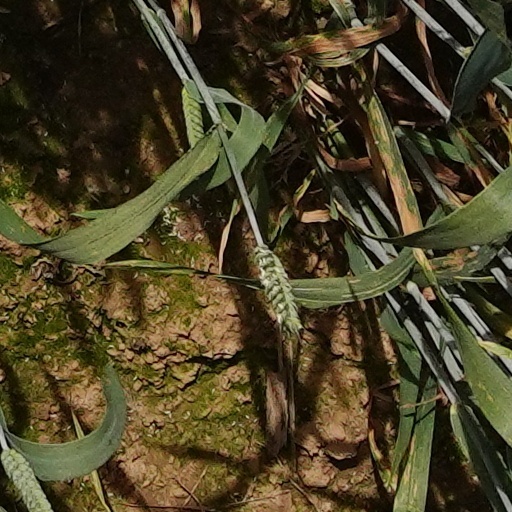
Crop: wheat